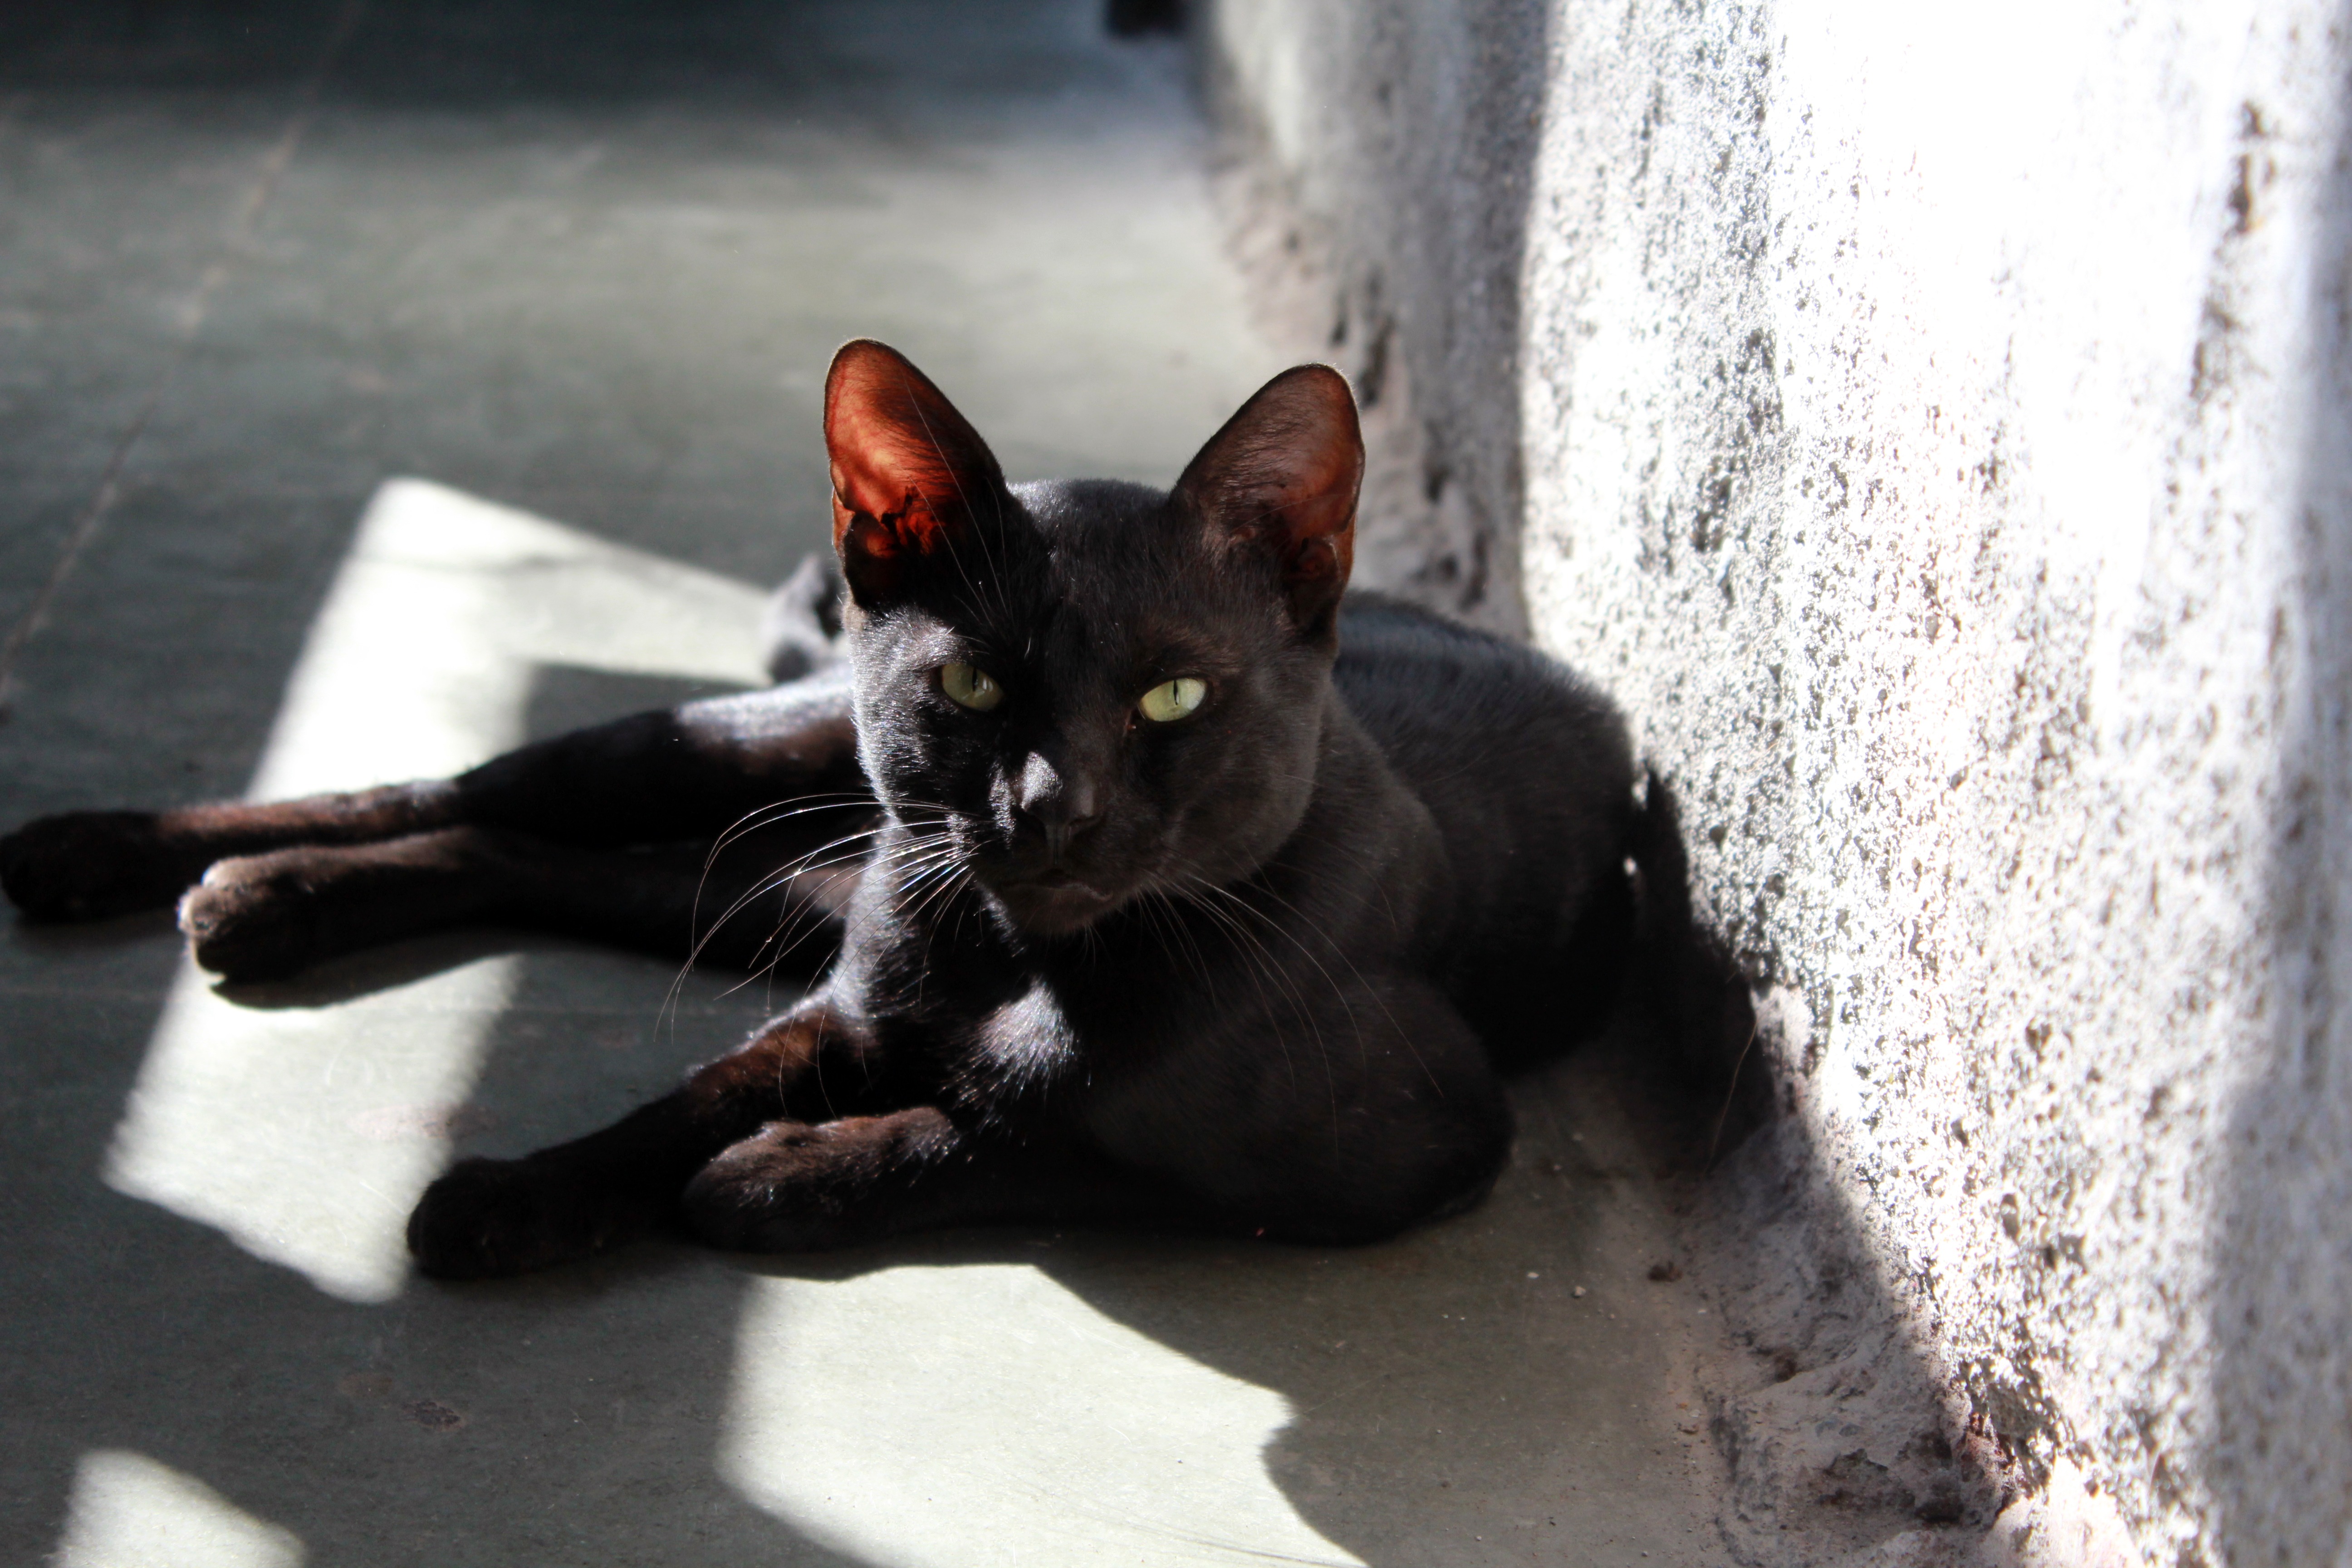
animal, pet, kitten, cat, feline, mammal, black cat, black, whiskers, kitty, vertebrate, domestic, purr, small to medium sized cats, cat like mammal